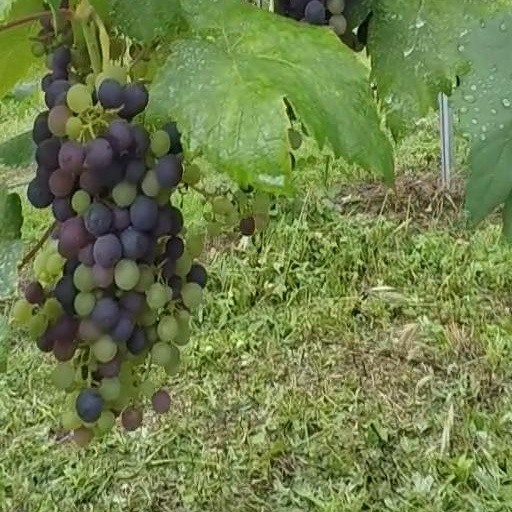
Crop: grape